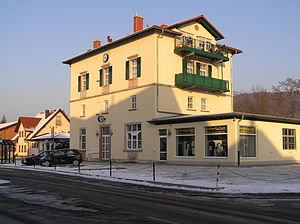
Kleinwallstadt / Geografi
Kleinwallstadt er en købstad i Landkreis Miltenberg i Regierungsbezirk Unterfranken i den tyske delstat Bayern. Den er administrationsby for Verwaltungsgemeinschaft Kleinwallstadt.